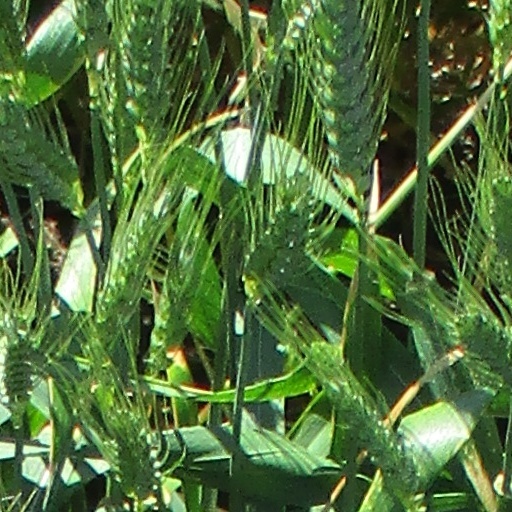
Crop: wheat